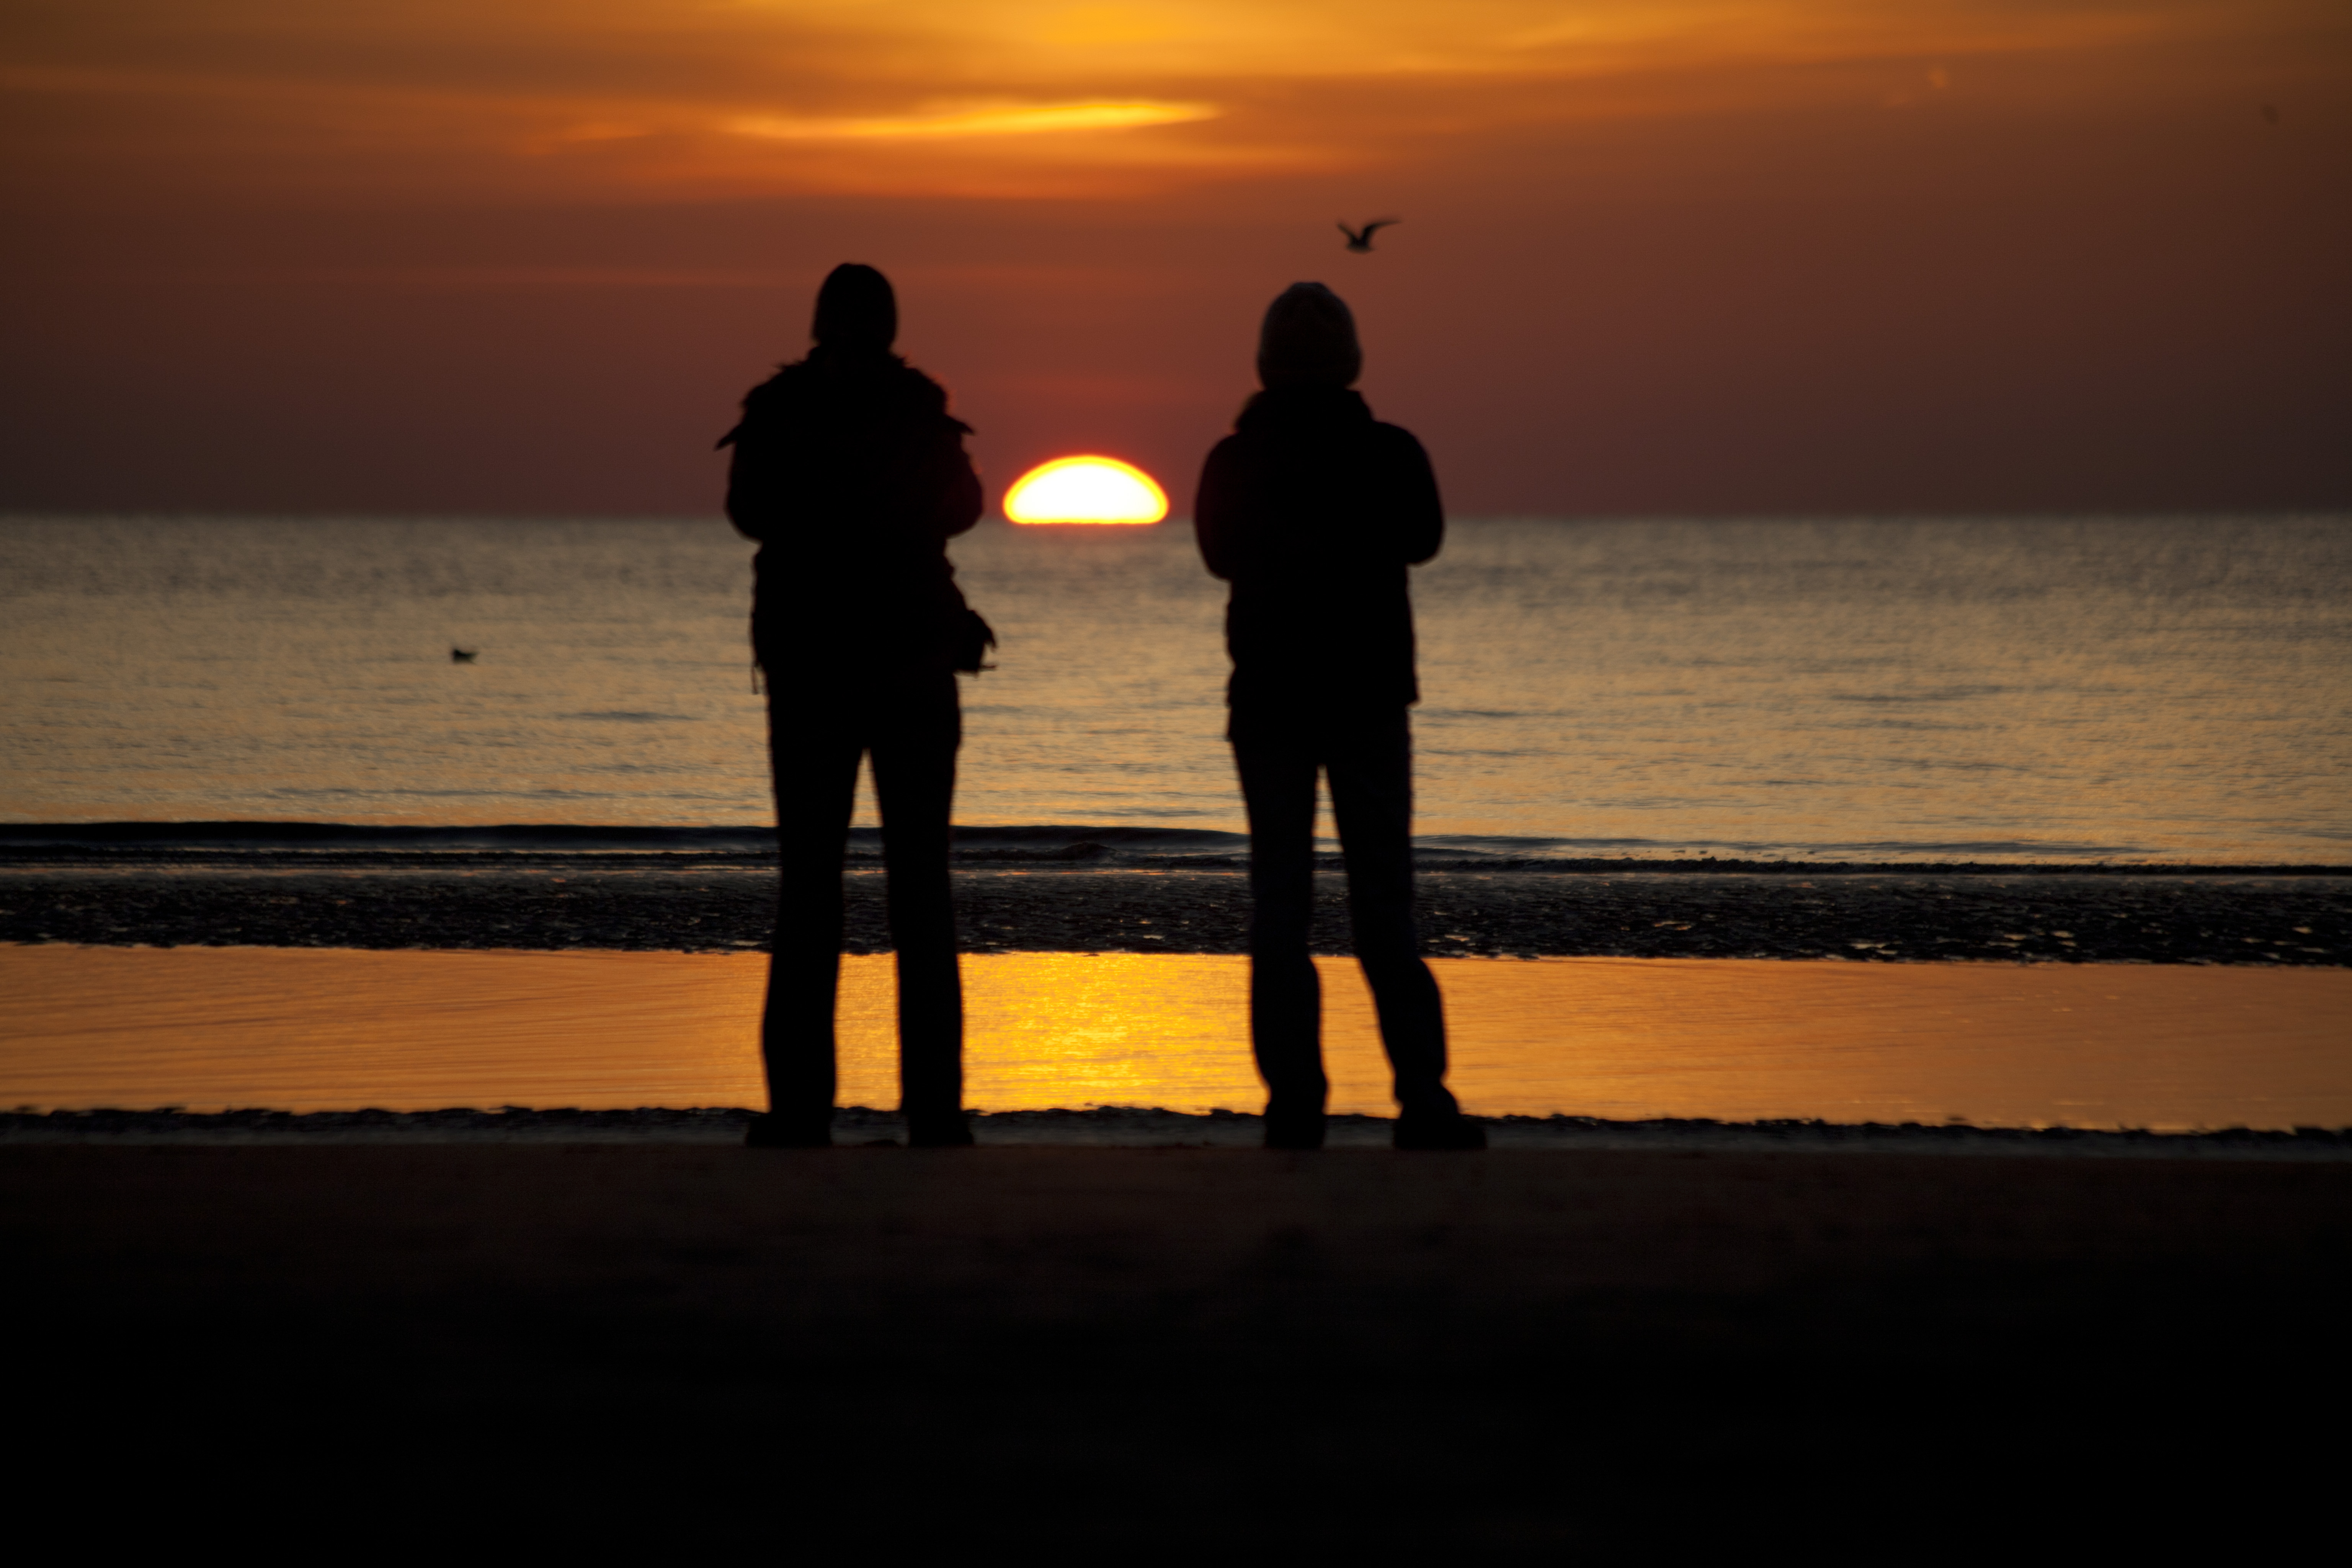
natural, People in nature, sky, horizon, sunset, sea, water, sunrise, ocean, evening, sun, beach, silhouette, dusk, morning, backlighting, vacation, afterglow, calm, cloud, fun, coast, sunlight, photography, love, astronomical object, gesture, shadow, wave